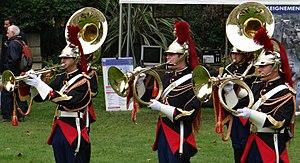
Orchestre de la Garde Républicaine dans les jardins de l'hotel de Brienne (Ministère des Armées) lors des journées du patrimoine 2016